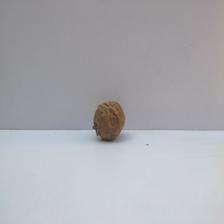
Size: Spoiled